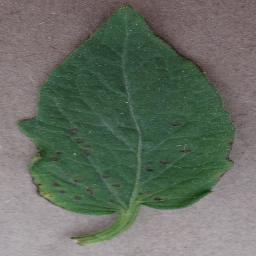
Label: Tomato___Bacterial_spot